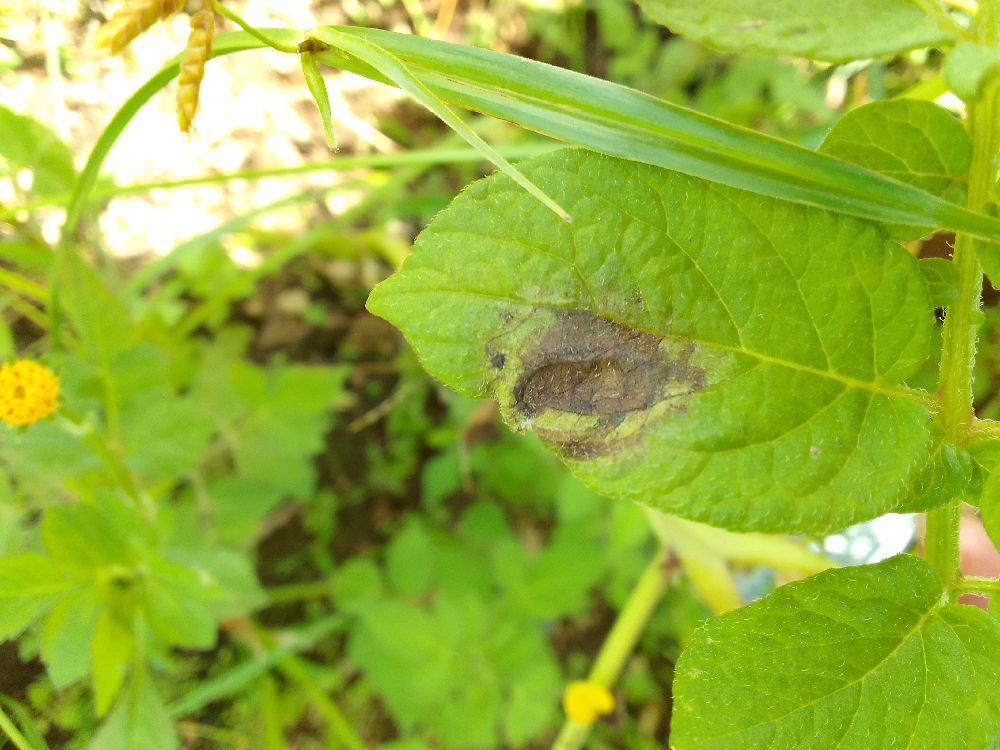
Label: Late blight